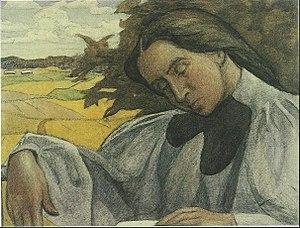
Ester Dorothea Almqvist était une artiste suédoise pionnière de la peinture expressionniste en Suède.